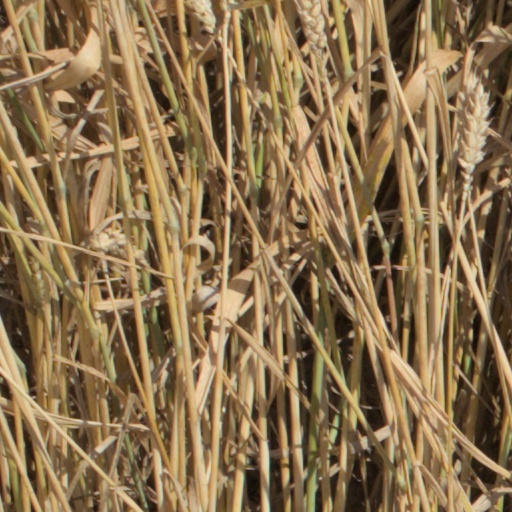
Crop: wheat